2002

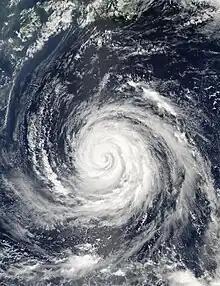
Typhoon Rusa on August 27

The 2002 Winter Olympics were held in Salt Lake City, with Norway winning the most gold medals. Allegations that a judge was bribed to favor Russia in a figure skating event led to France and Russia both receiving gold medals in the event. The 2002 Commonwealth Games were held in Manchester. The 2002 FIFA World Cup was held in Japan and South Korea, and it ended with a 2–0 victory by Brazil over Germany. The traditionally well-performing teams of Argentina, France, and Italy did not meet expectations, while Senegal, South Korea, Turkey, and the United States performed better than they had historically.